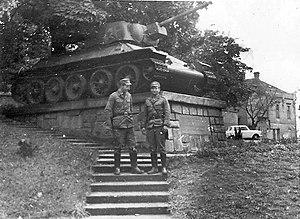
Officiers du 27e régiment de chars de l'armée polonaise à Mělník, Printemps de Prague 1968.